Patrick Labaune

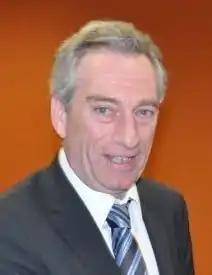
Patrick Labaune, deputy of Drôme, during the March 2010 regional elections régionales.

Patrick Labaune (born 13 June 1951, in Paris) is a member of the National Assembly of France. He represents the Drôme department, and is a member of Les Républicains.